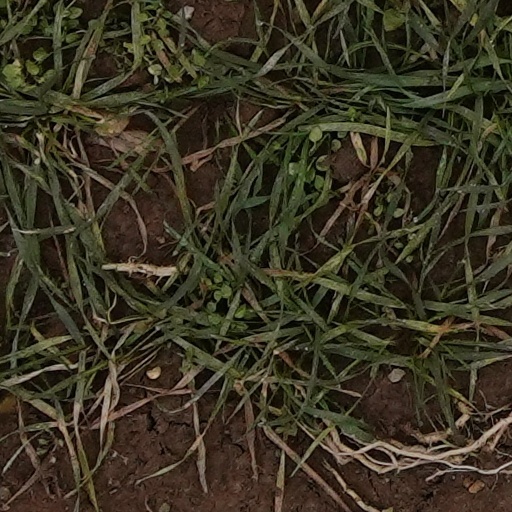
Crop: wheat